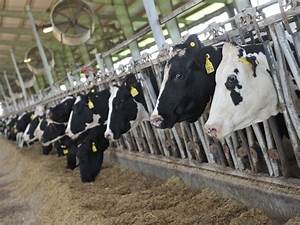
Label: mucca